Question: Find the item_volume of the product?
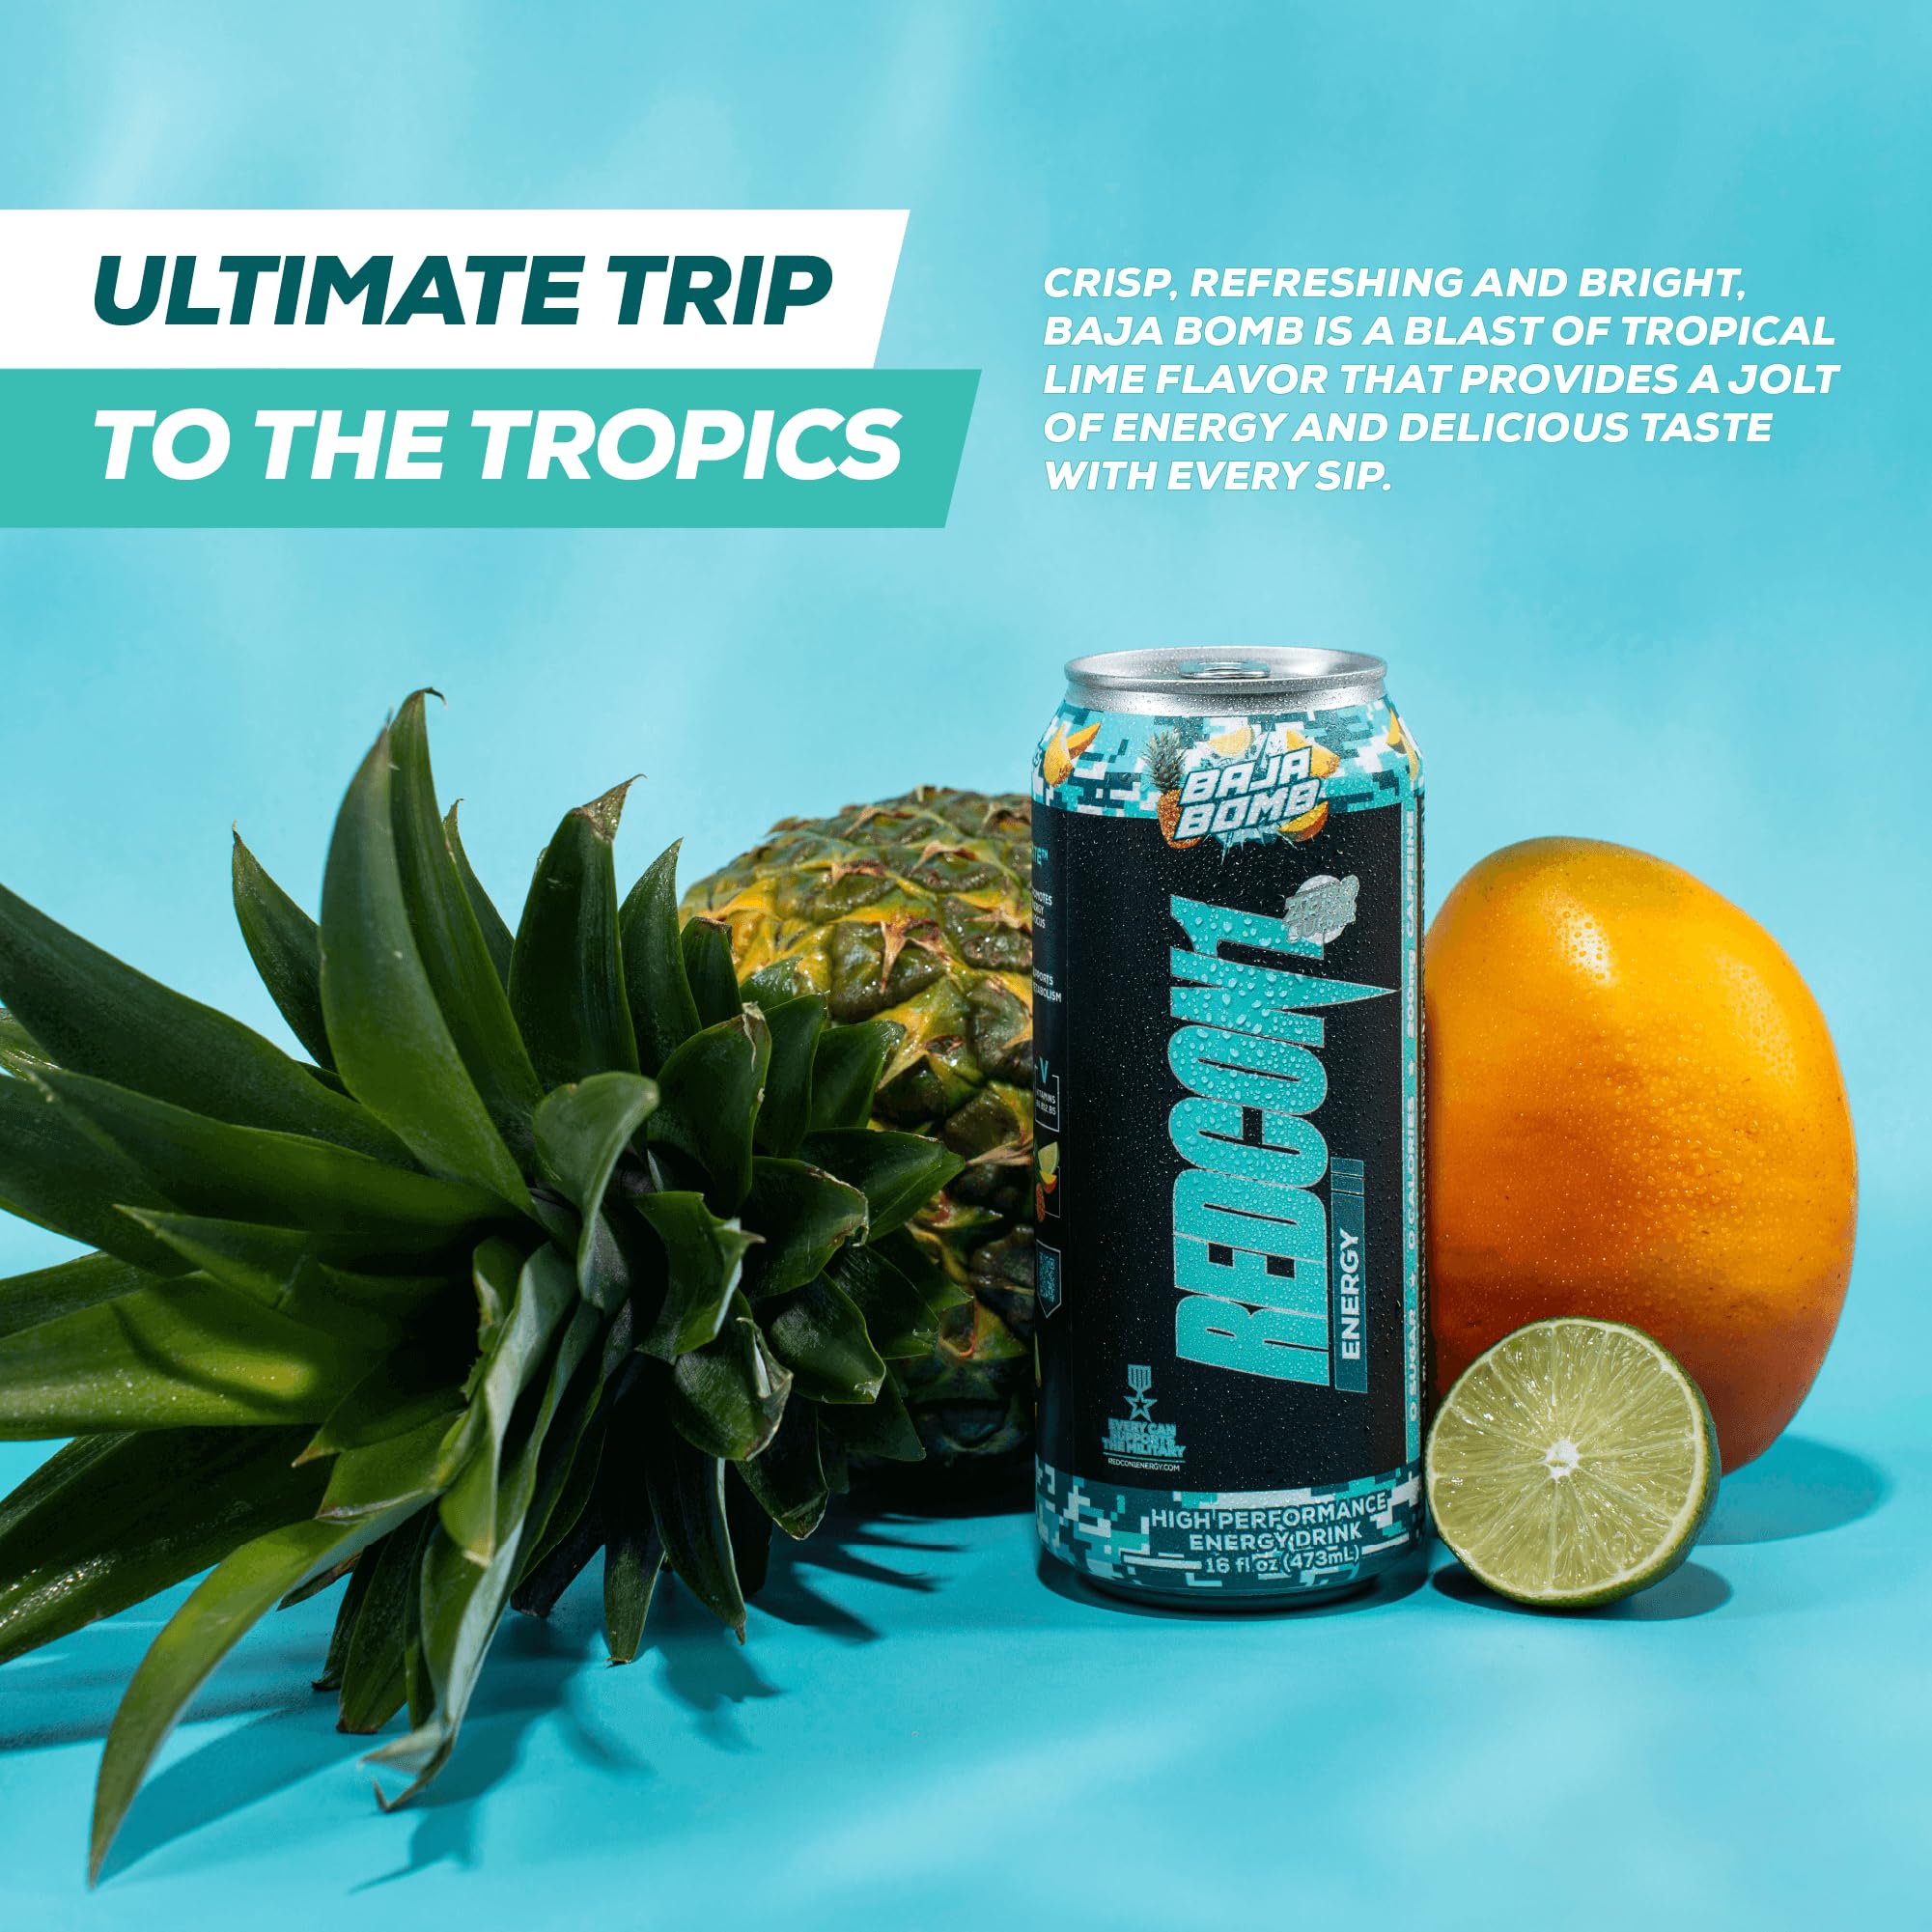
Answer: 16.0 fluid ounce